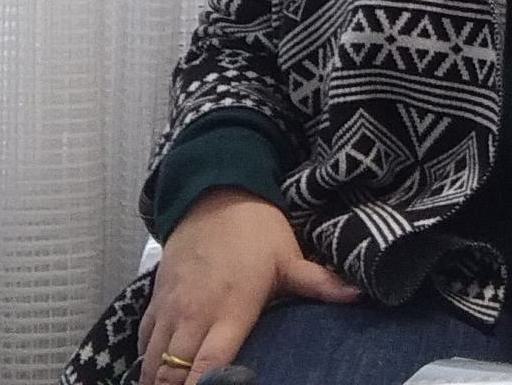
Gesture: no_gesture